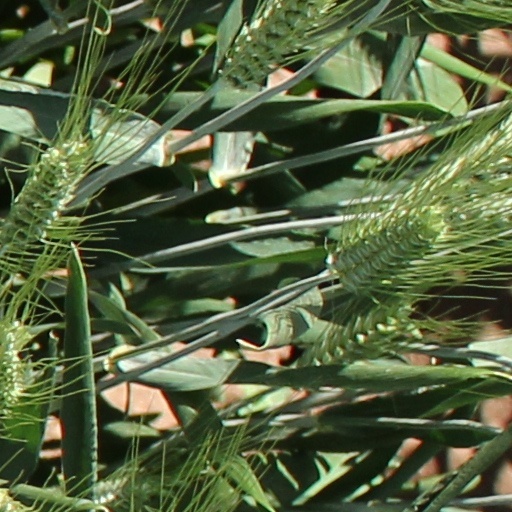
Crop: wheat